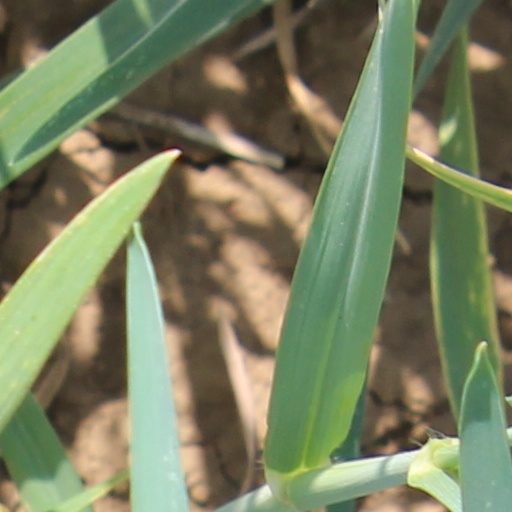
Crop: wheat